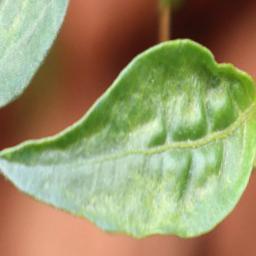
Label: mites_and_trips